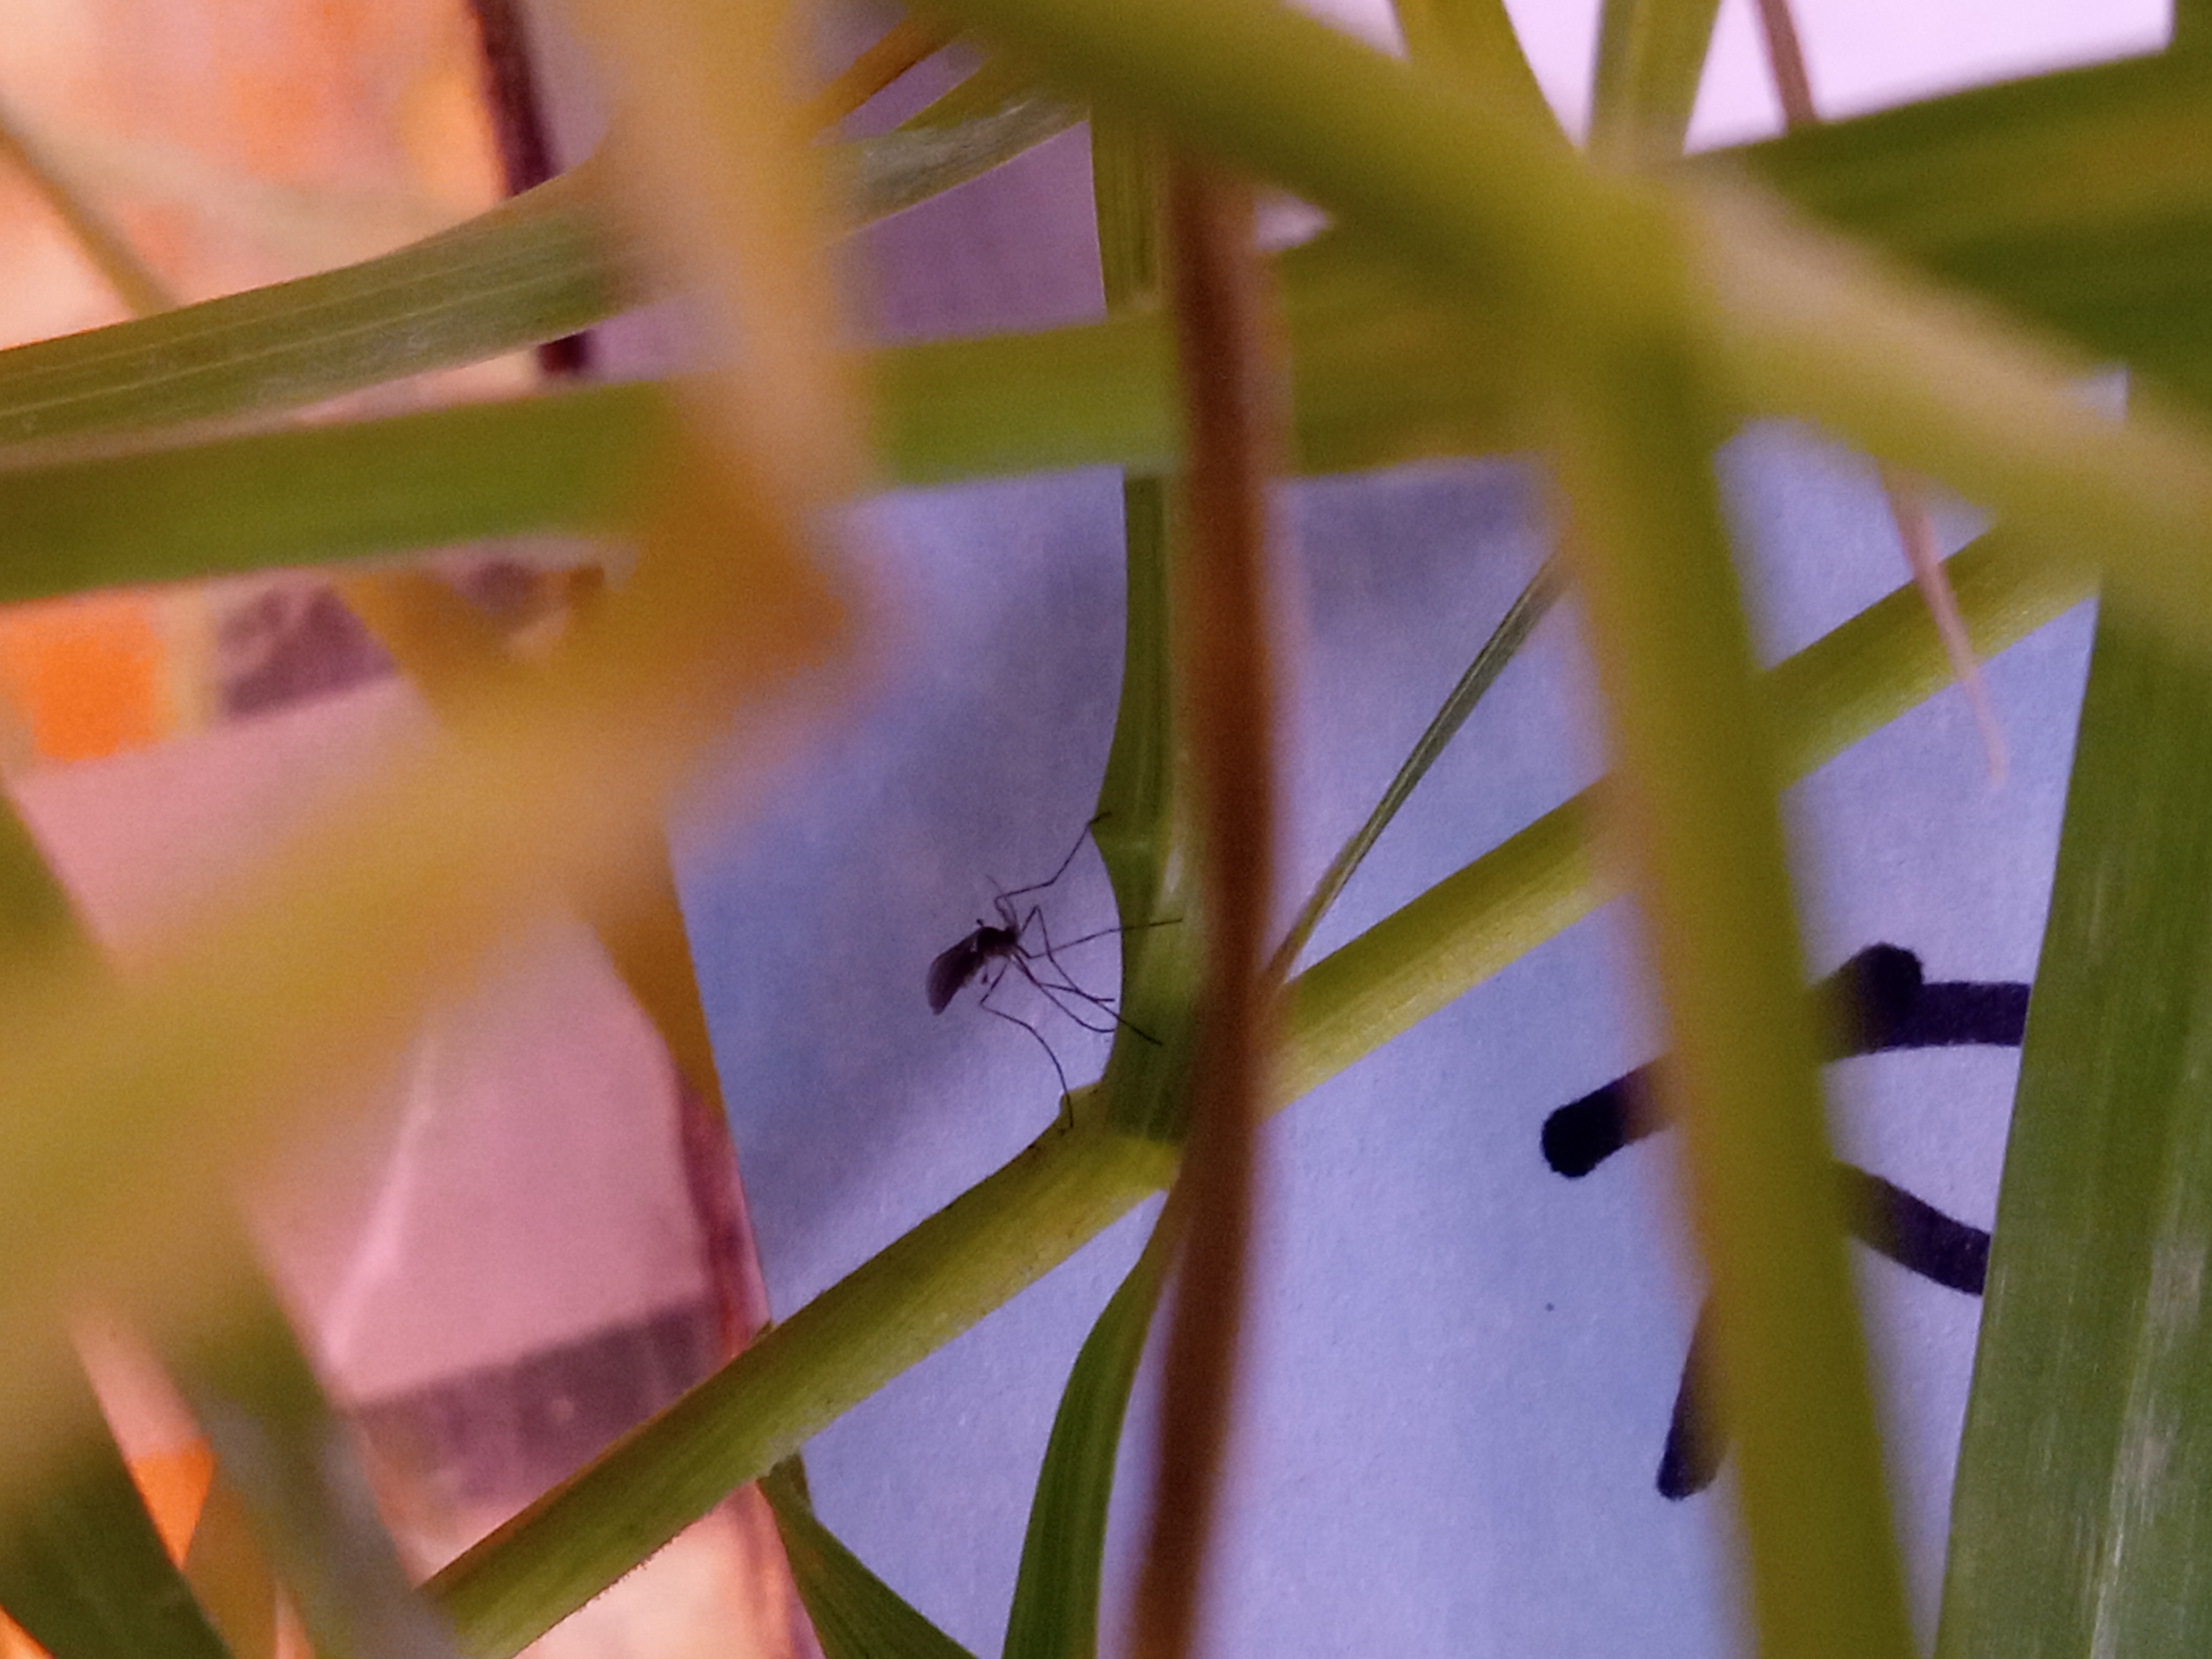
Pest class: hessian_fly